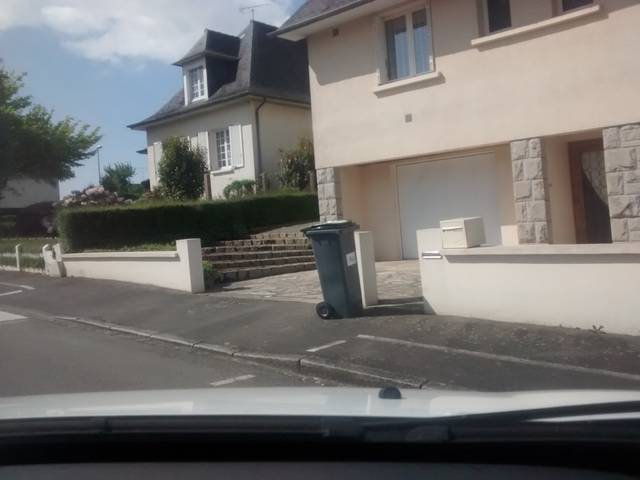
Region: France
Coordinates: 48.12, -1.612